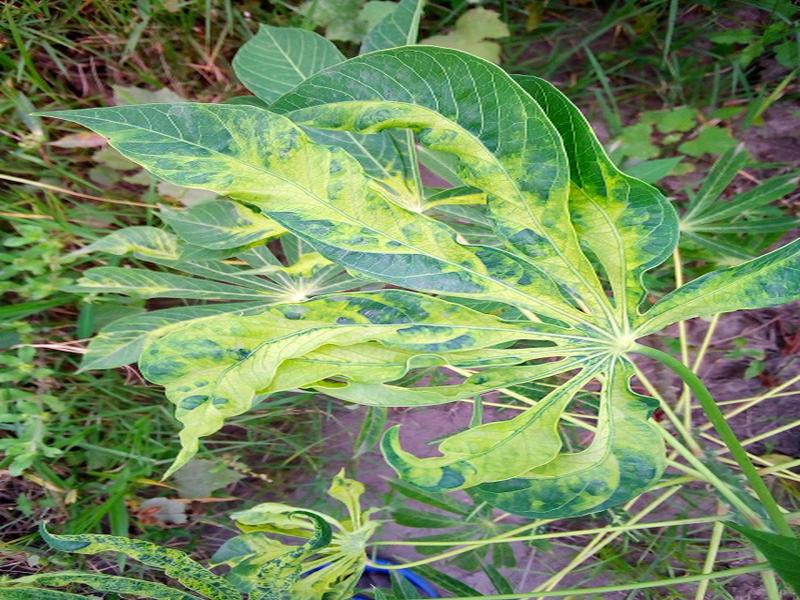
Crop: cassava
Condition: mosaic_disease